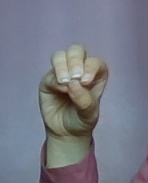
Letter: ha